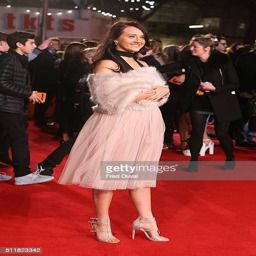
person attends the world premiere